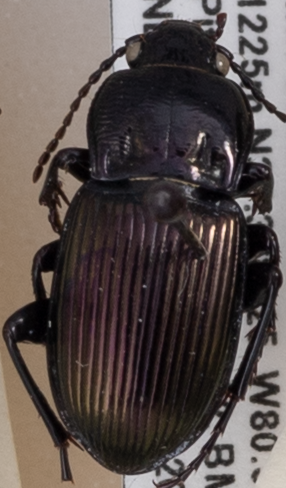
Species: Myas cyanescens
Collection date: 2022-06-28 04:00:00
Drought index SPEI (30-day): -0.616
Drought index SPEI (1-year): -0.922
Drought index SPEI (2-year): -0.46